Naval Air Station Joint Reserve Base Fort Worth

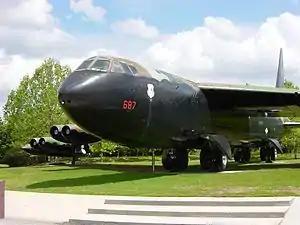
Boeing B-52D-40-BW Stratofortress, AF Serial No. 56-0687, on display at the B-52 Memorial Park, Orlando International Airport, Florida. This aircraft was flown to Orlando from Carswell AFB in 1984 for display at the former McCoy AFB, now Orlando International Airport, when the B-52D was being phased out of the SAC inventory.

On 10 December 1957, the 98th Bombardment Squadron was detached from the wing and assigned to the newly activated 4123d Strategic Wing at Carswell. This would become the first Boeing B-52 Stratofortress unit at Carswell. The 7th Bomb Wing officially became a B-52 organization with the adoption of manning documents and equipping authorizations on 1 February 1958.